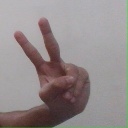
अक्षर: ऐ